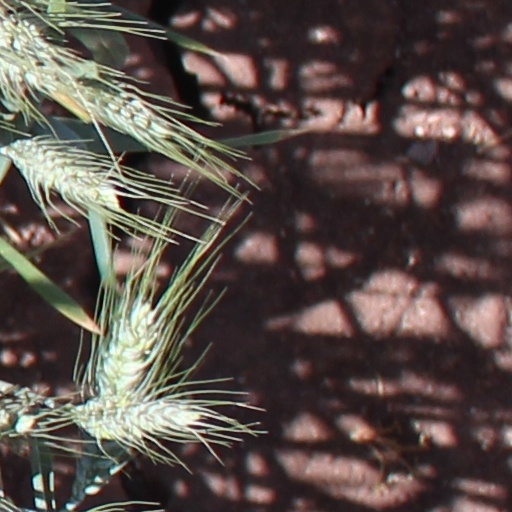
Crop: wheat